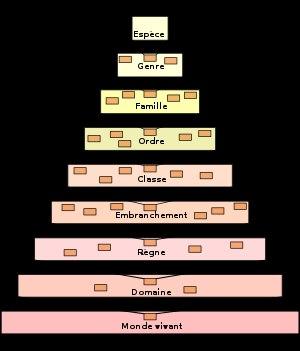
Dans les sciences du vivant, la classification scientifique des espèces correspond autant à la systématique, qui est la méthode ou ensemble de méthodes pour classer le vivant, qu'à la taxinomie, qui est la classification elle-même, résultante de l'application de la méthode. Les méthodes de la classification dite classique ou traditionnelle ont été dominantes jusqu'à la seconde moitié du XXᵉ siècle, marquée par l'apparition, en 1950, de la systématique phylogénétique ou cladisme.
La taxonomie ou taxinomie est une branche des sciences naturelles, qui a pour objet de décrire la diversité des organismes vivants et de les regrouper en entités appelées taxons afin de les identifier, les décrire, les nommer et les classer.
En nomenclature botanique, un taxon est habituellement affecté à un rang taxinomique dans la hiérarchie systématique. Le rang de base est l'espèce, qui définit un ensemble d'individus interfécondables. Le second en importance est le genre : une espèce ne peut pas recevoir un nom botanique sans être affectée à un genre. Le rang de troisième importance est la famille.
Dans les sciences du vivant, l’espèce est le taxon de base de la systématique. Il existe plus d'une vingtaine de définitions de l'espèce dans la littérature scientifique. La définition la plus communément admise est celle du concept biologique énoncé par Ernst Mayr en 1942 : une espèce est une population ou un ensemble de populations dont les individus peuvent effectivement ou potentiellement se reproduire entre eux et engendrer une descendance viable et féconde, dans des conditions naturelles. Ainsi, l'espèce est la plus grande unité de population au sein de laquelle le flux génétique est possible et les individus d'une même espèce sont donc génétiquement isolés d'autres ensembles équivalents du point de vue reproductif.